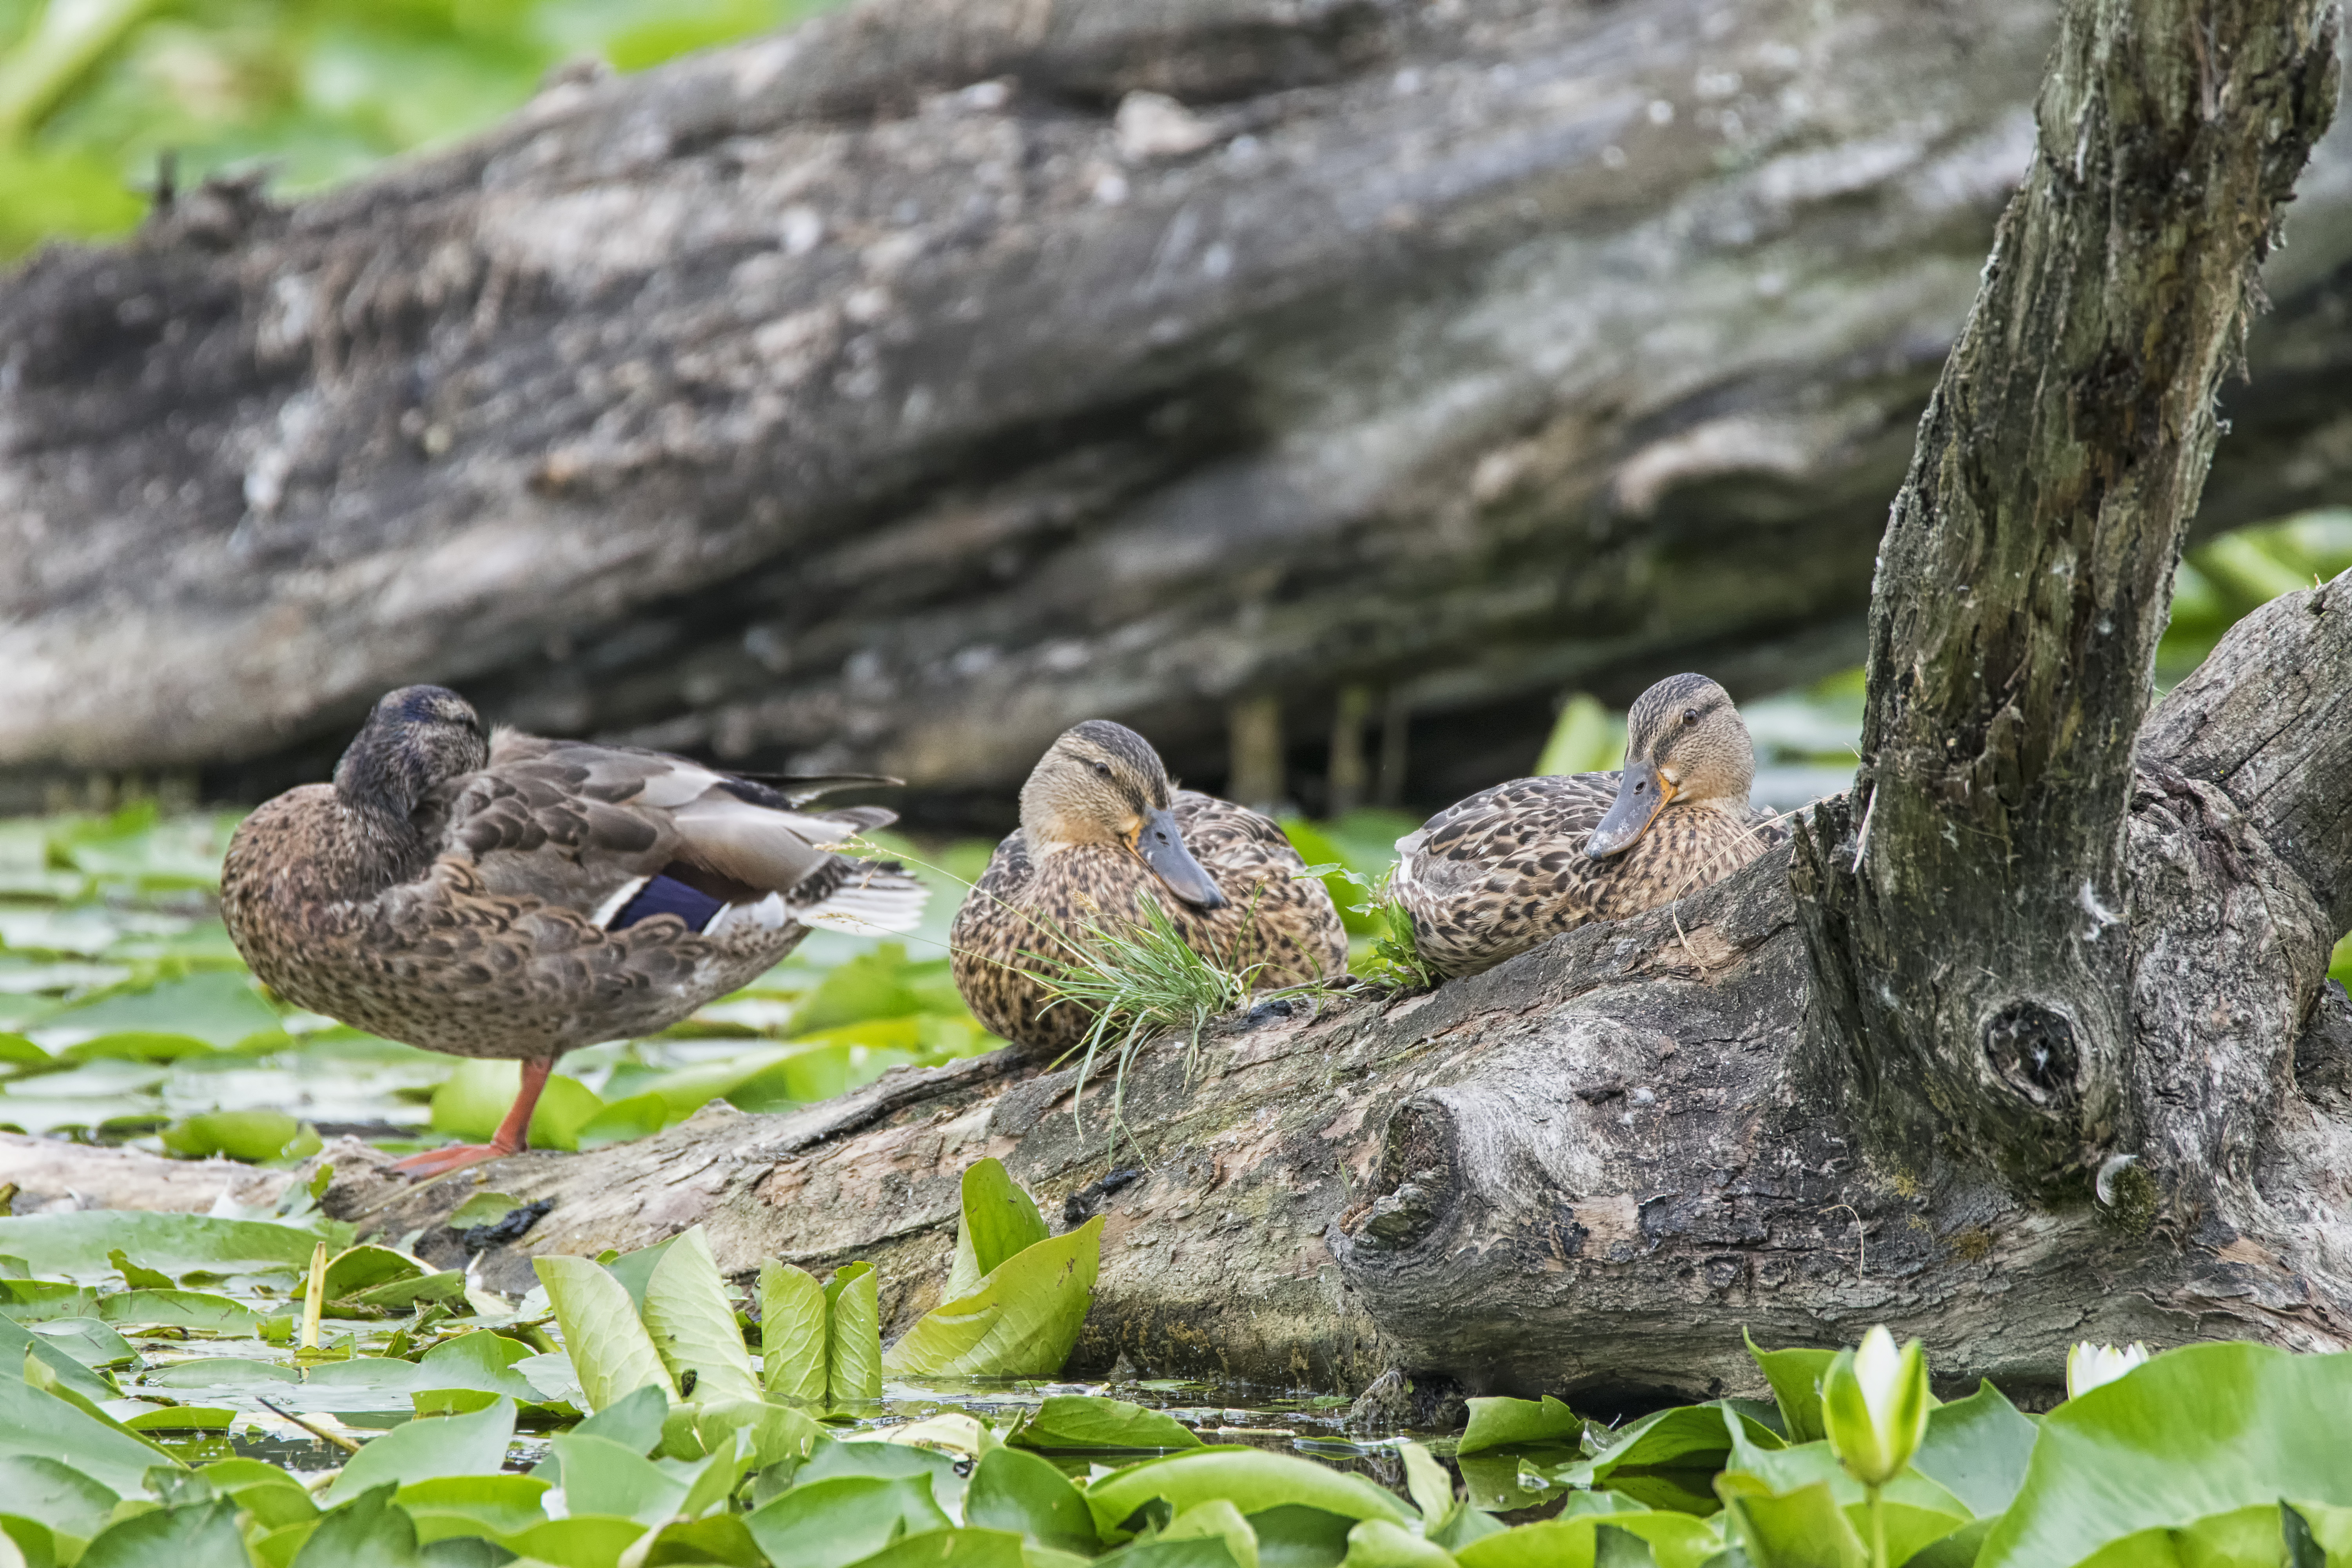
nature, branch, bird, wildlife, beak, fauna, duck, canada, quebec, colvert, water bird, mallard, canard, sherbrooke, oiseau, perching bird